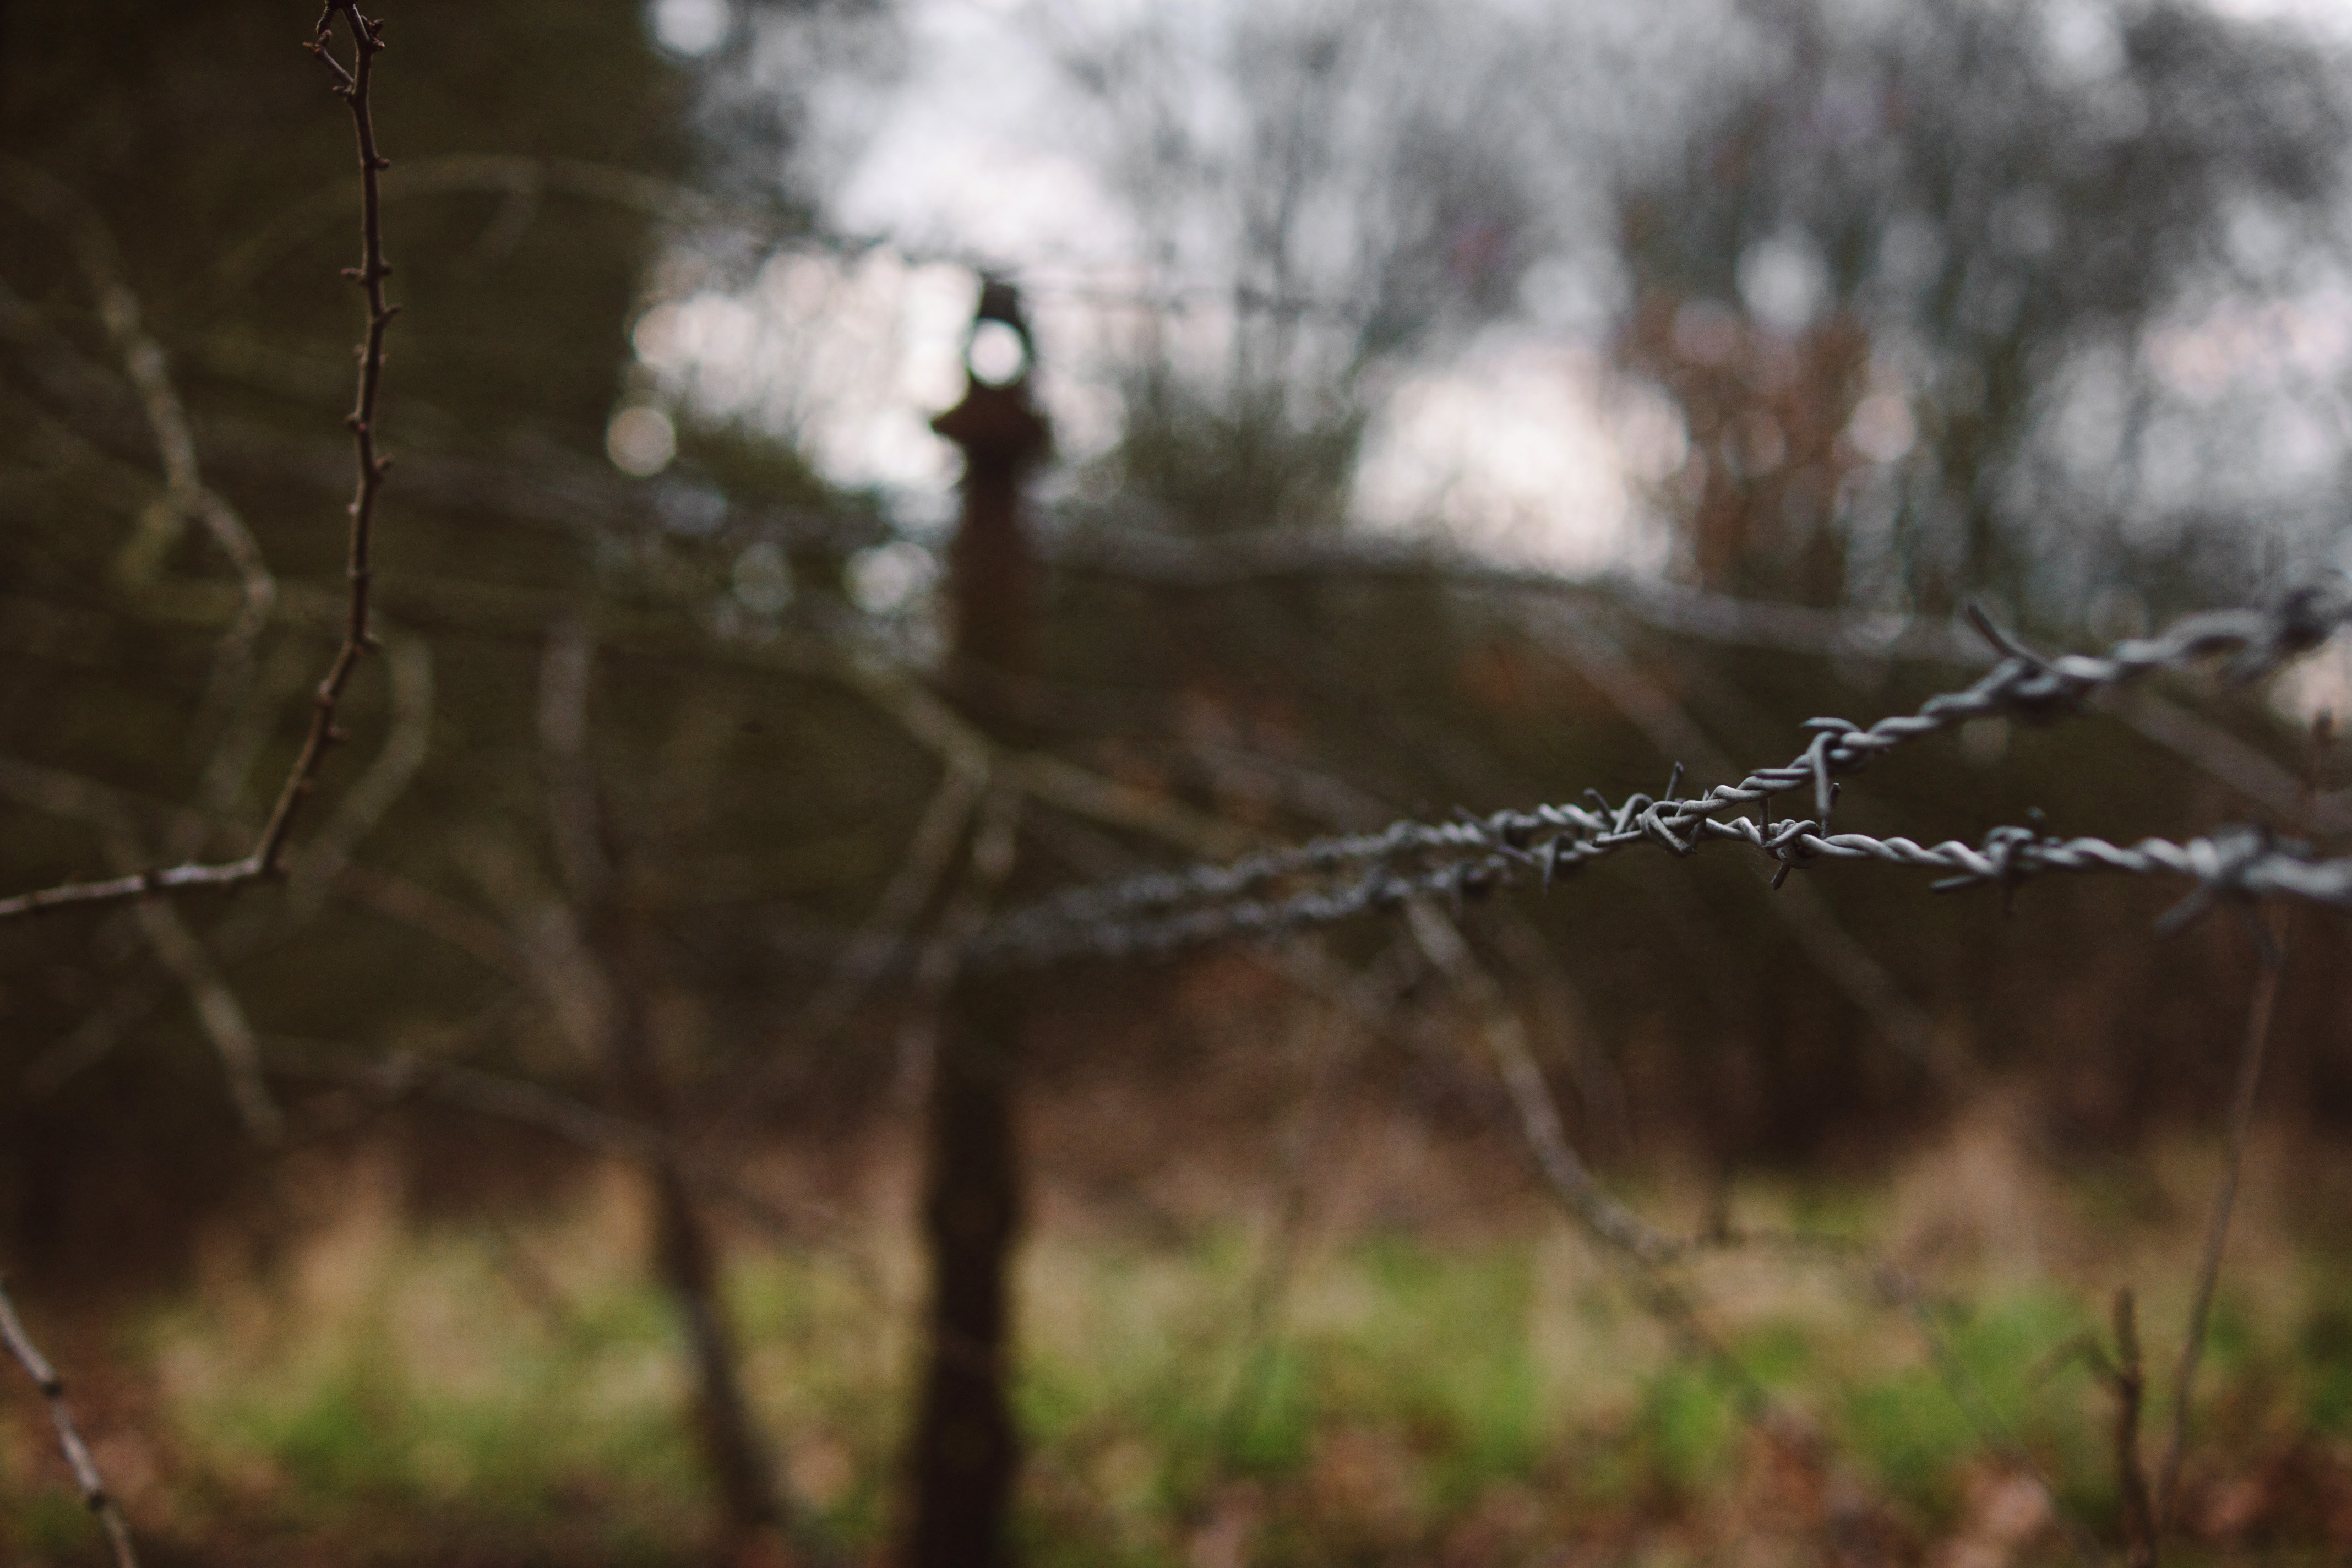
tree, nature, forest, grass, branch, fence, sunlight, morning, leaf, wire, wildlife, reflection, autumn, metal, season, barbwire, 35mm, sony, habitat, hff, happyfencefriday, fencefriday, a700, rural area, barb, entangled, natural environment, woody plant